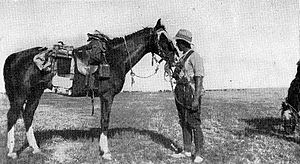
Dødvandet i Sydlige Palæstina / Situationen efter slagene om Gaza / Egyptiske ekspeditionsstyrke
En typisk opsadlet hest klar til march
Dødvandet i sydlige Palæstina var en seks måneders periode hvor det britiske egyptiske ekspeditionskorps og den osmanniske hær stod overfor hinanden under 1. Verdenskrig uden at det kom til større slag. De to fjendtlige styrker stod overfor hinanden langs en front, som strakte sig fra Gaza til Beersheba under Sinai og Palæstina-felttoget, hvor ingen af siderne kunne tvinge den anden side til at trække sig tilbage. Dødvandet varede fra efter det britiske nederlag i det andet slag om Gaza i april 1917 til det egyptiske ekspeditionskorps indledte sin offensiv med slaget om Beersheba den 31. oktober 1917.